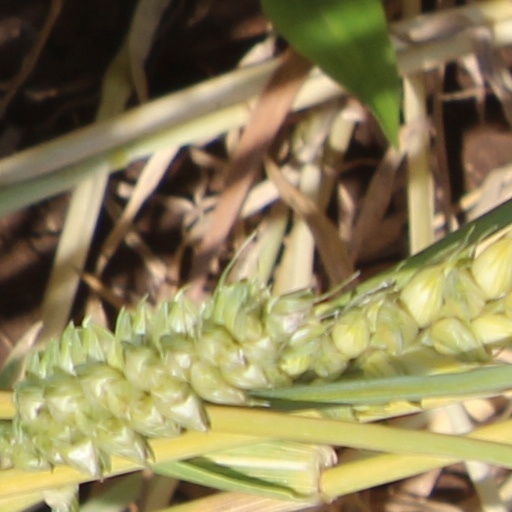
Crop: wheat